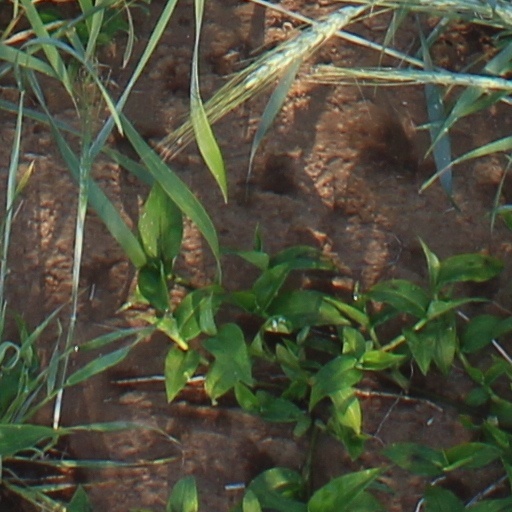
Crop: wheat